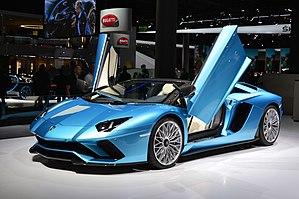
La Lamborghini Aventador LP700-4, connue en interne sous les codes « LB834 » et « LB835 », est une supercar développée par le constructeur automobile italien Lamborghini. Dévoilée au salon de Genève 2011, elle remplace la Lamborghini Murciélago.